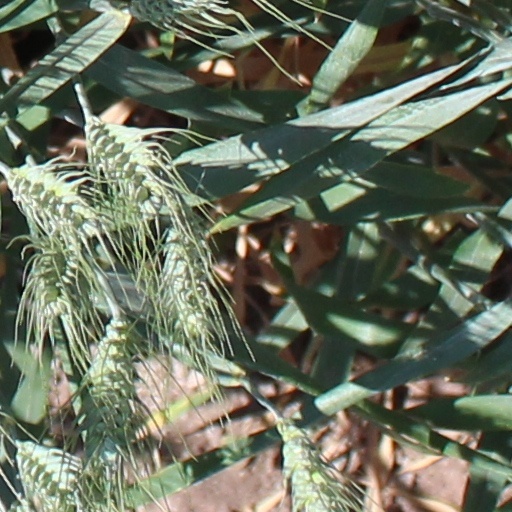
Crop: wheat